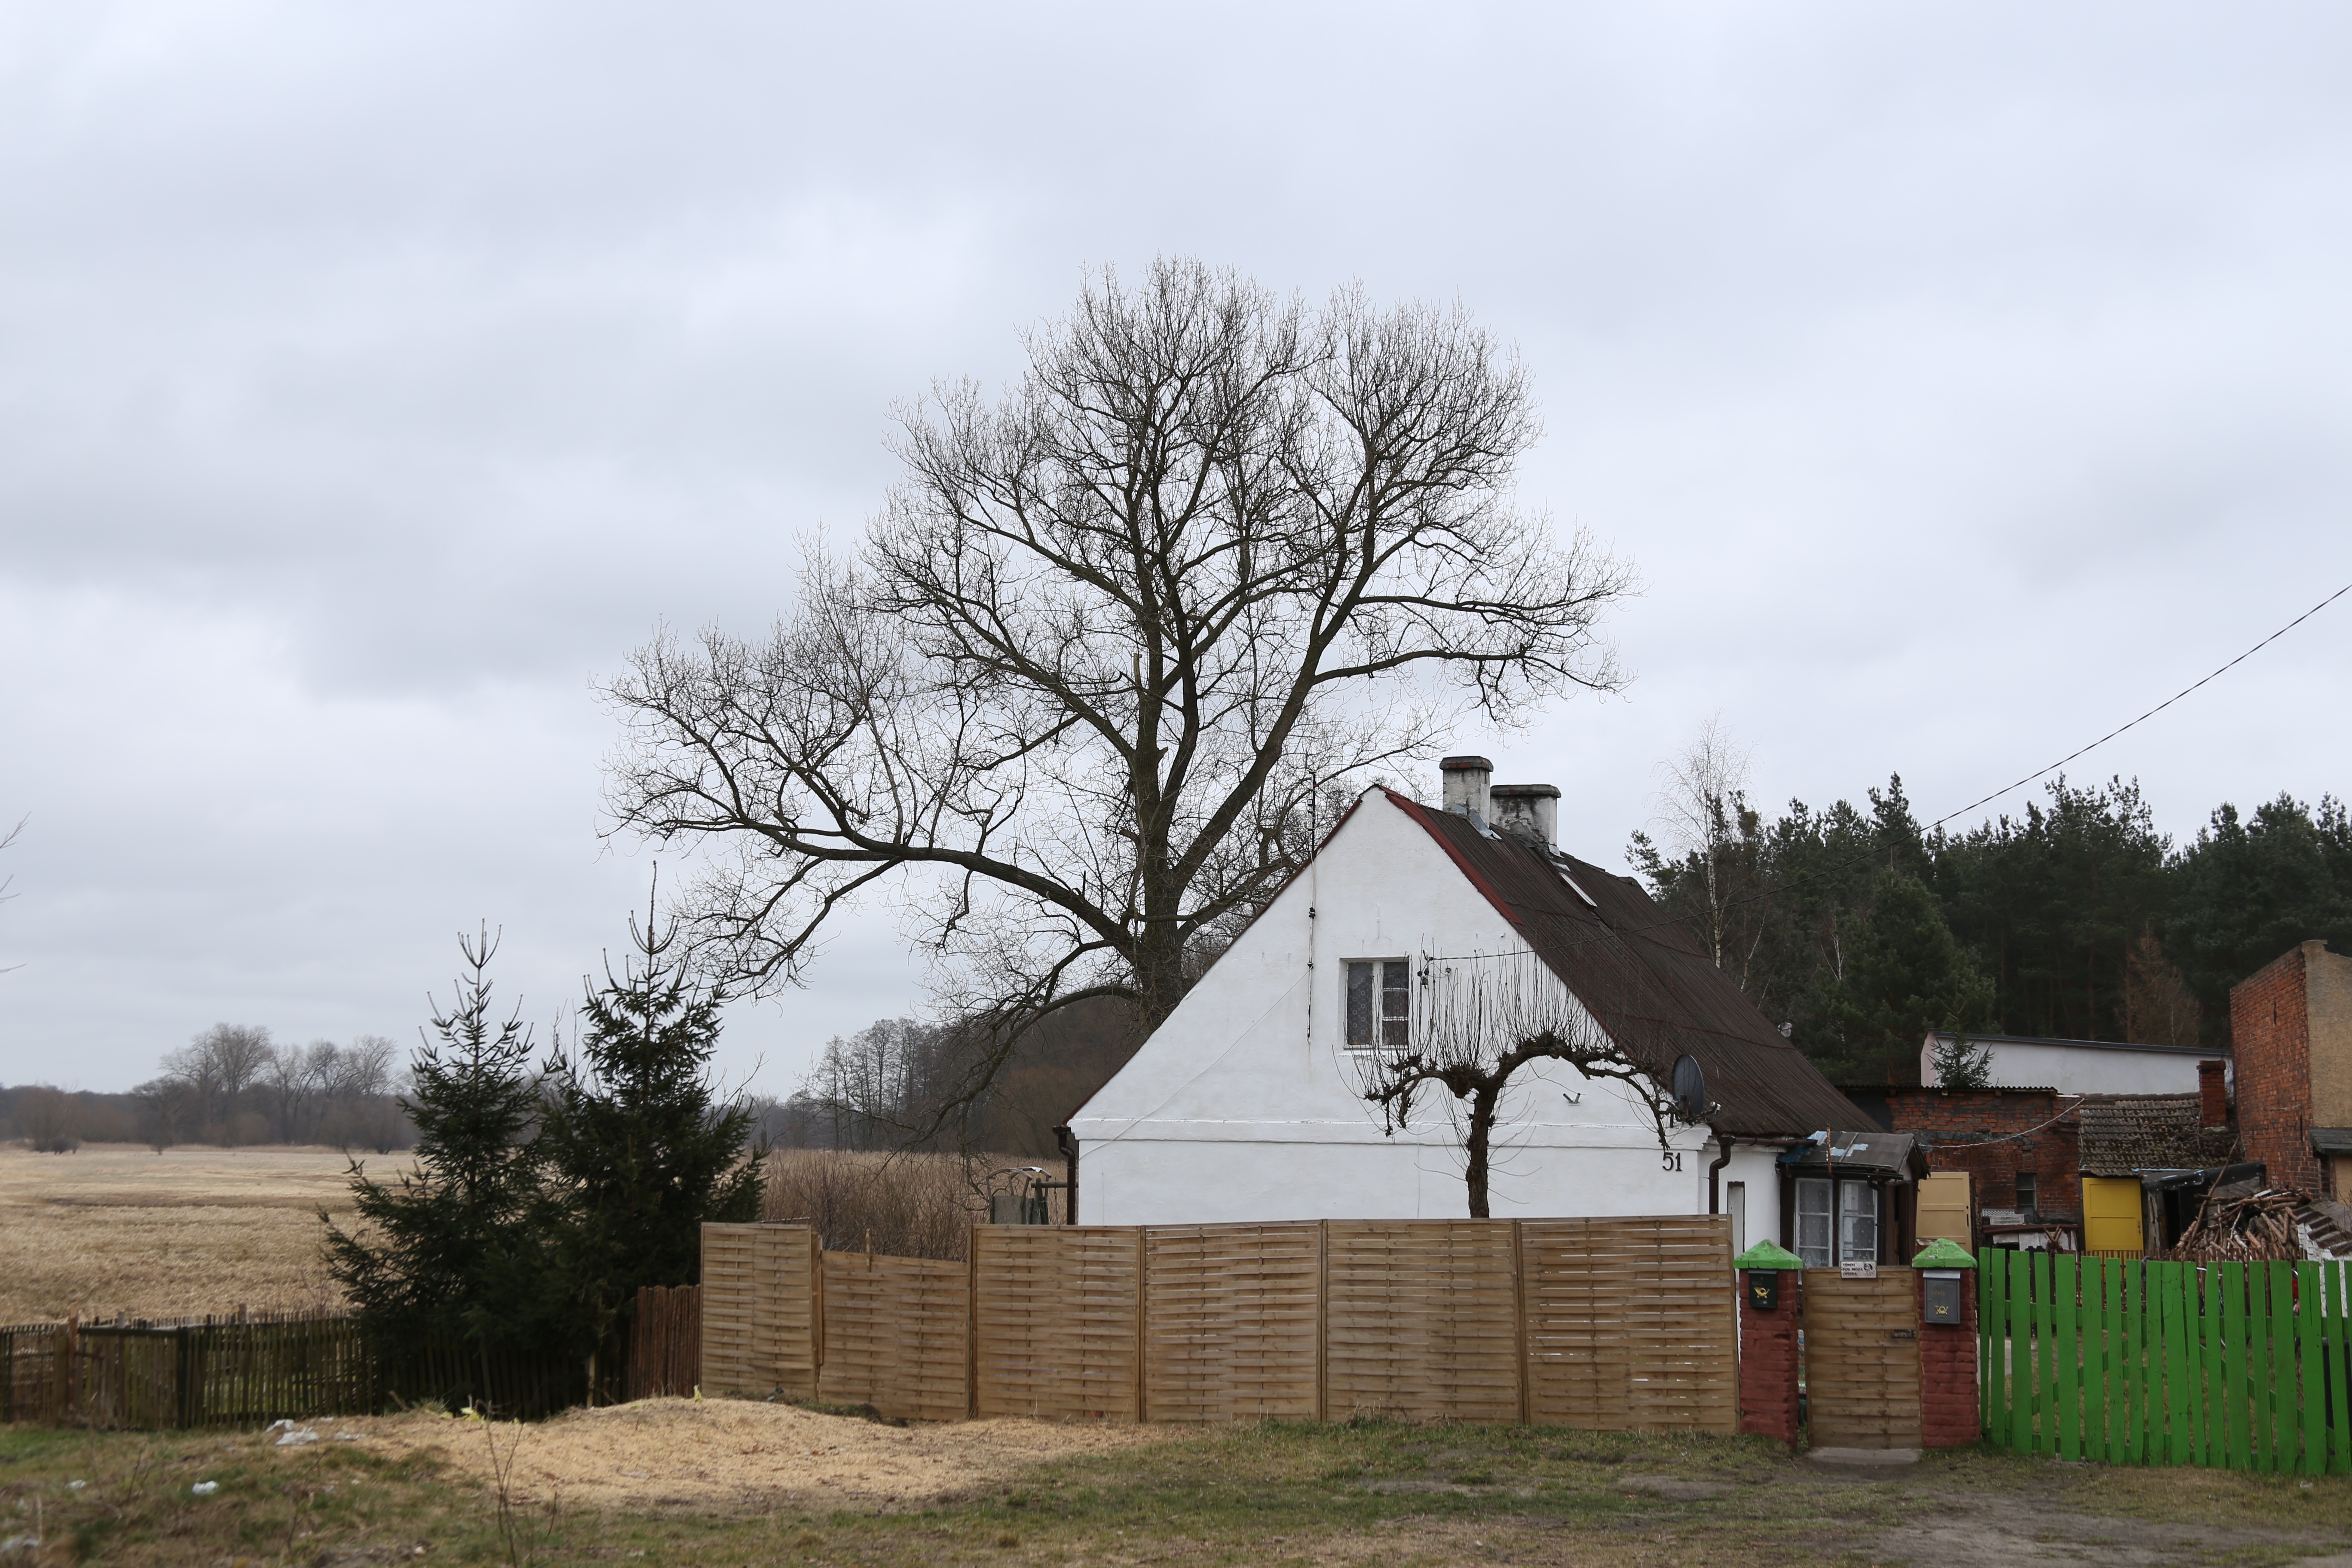
tree, forest, field, farm, house, view, building, barn, home, village, green, property, old house, rural area